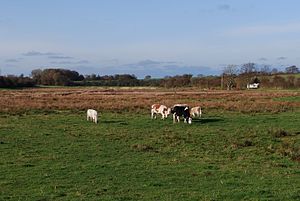
Øster Sottrup / Nydam Mose
Nydam Mose
Nydam Mose"
Øster Sottrup er en landsby i Sønderjylland med ca. 100 indbyggere, beliggende på Sundeved øst for Vester Sottrup og 8 kilometer nordvest for Sønderborg. Landsbyen ligger på halvøen Sundeved og tilhører Sønderborg Kommune og Region Syddanmark. I peroden 1970 til 2006 var landsbyen en del af Sundeved Kommune.